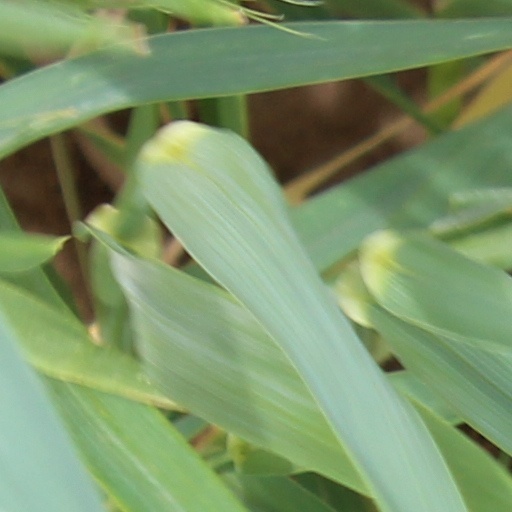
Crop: wheat